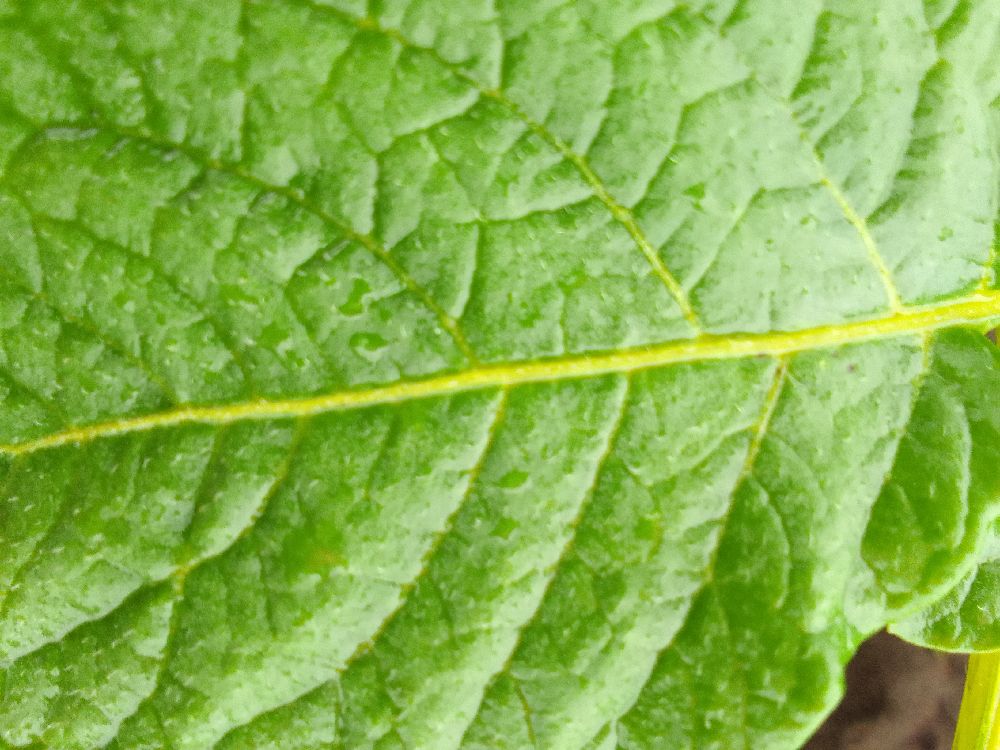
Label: Healthy